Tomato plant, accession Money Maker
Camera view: vertical (180 deg); turntable rotation: 120 degrees
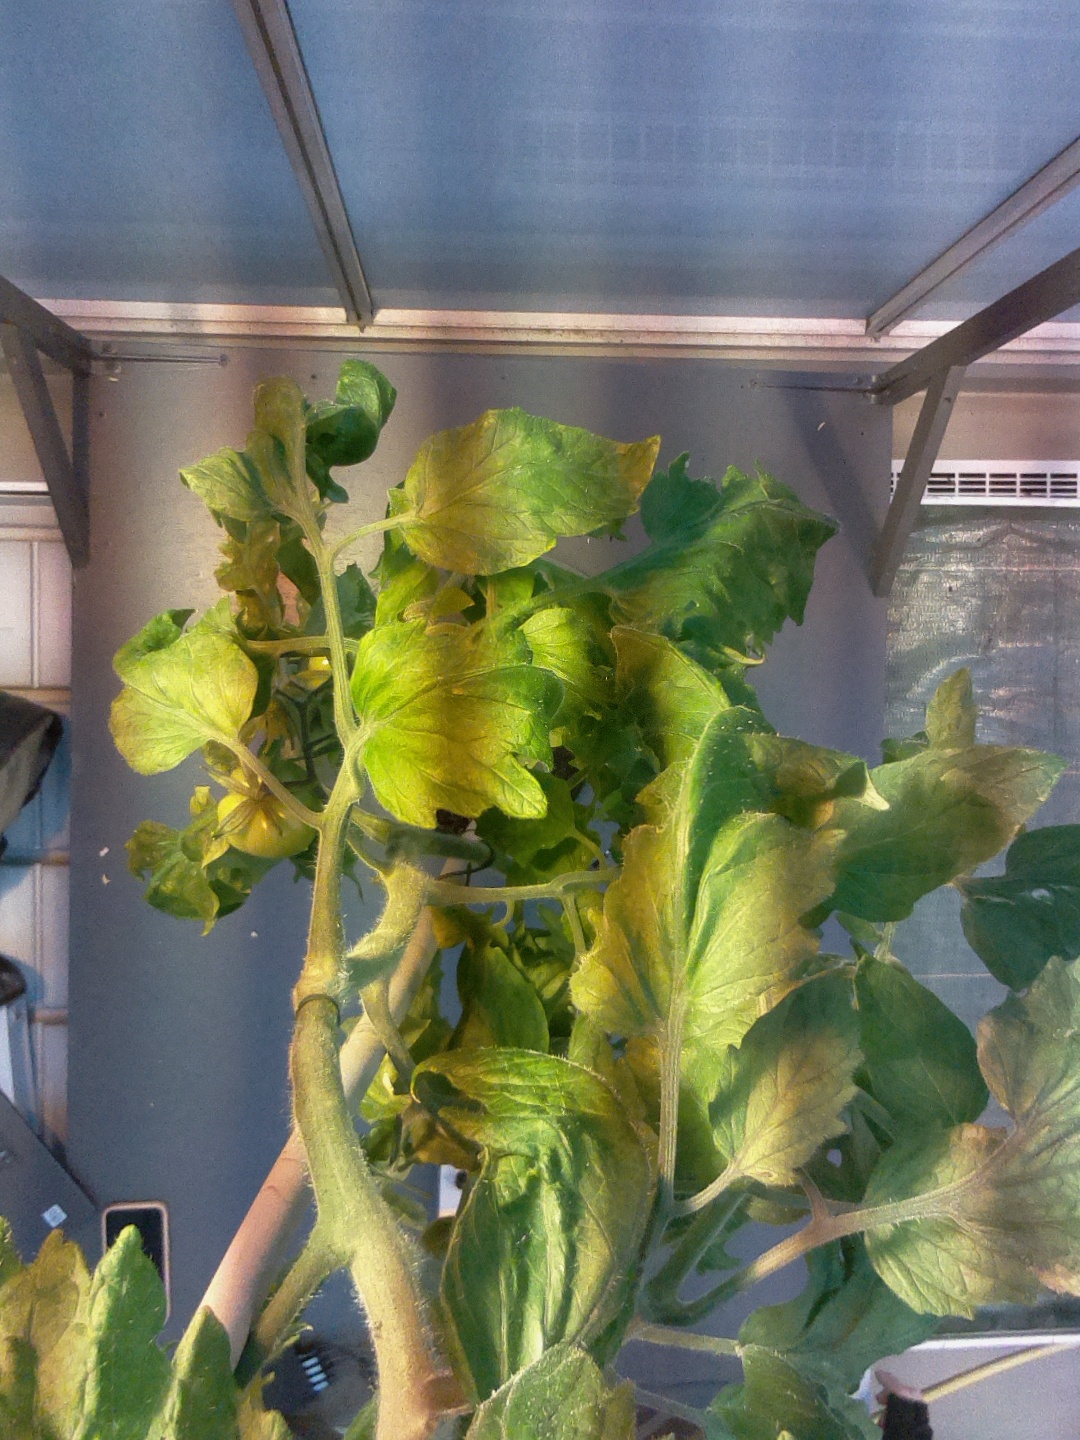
BBCH growth stage 76: 60%-70% of final fruit size